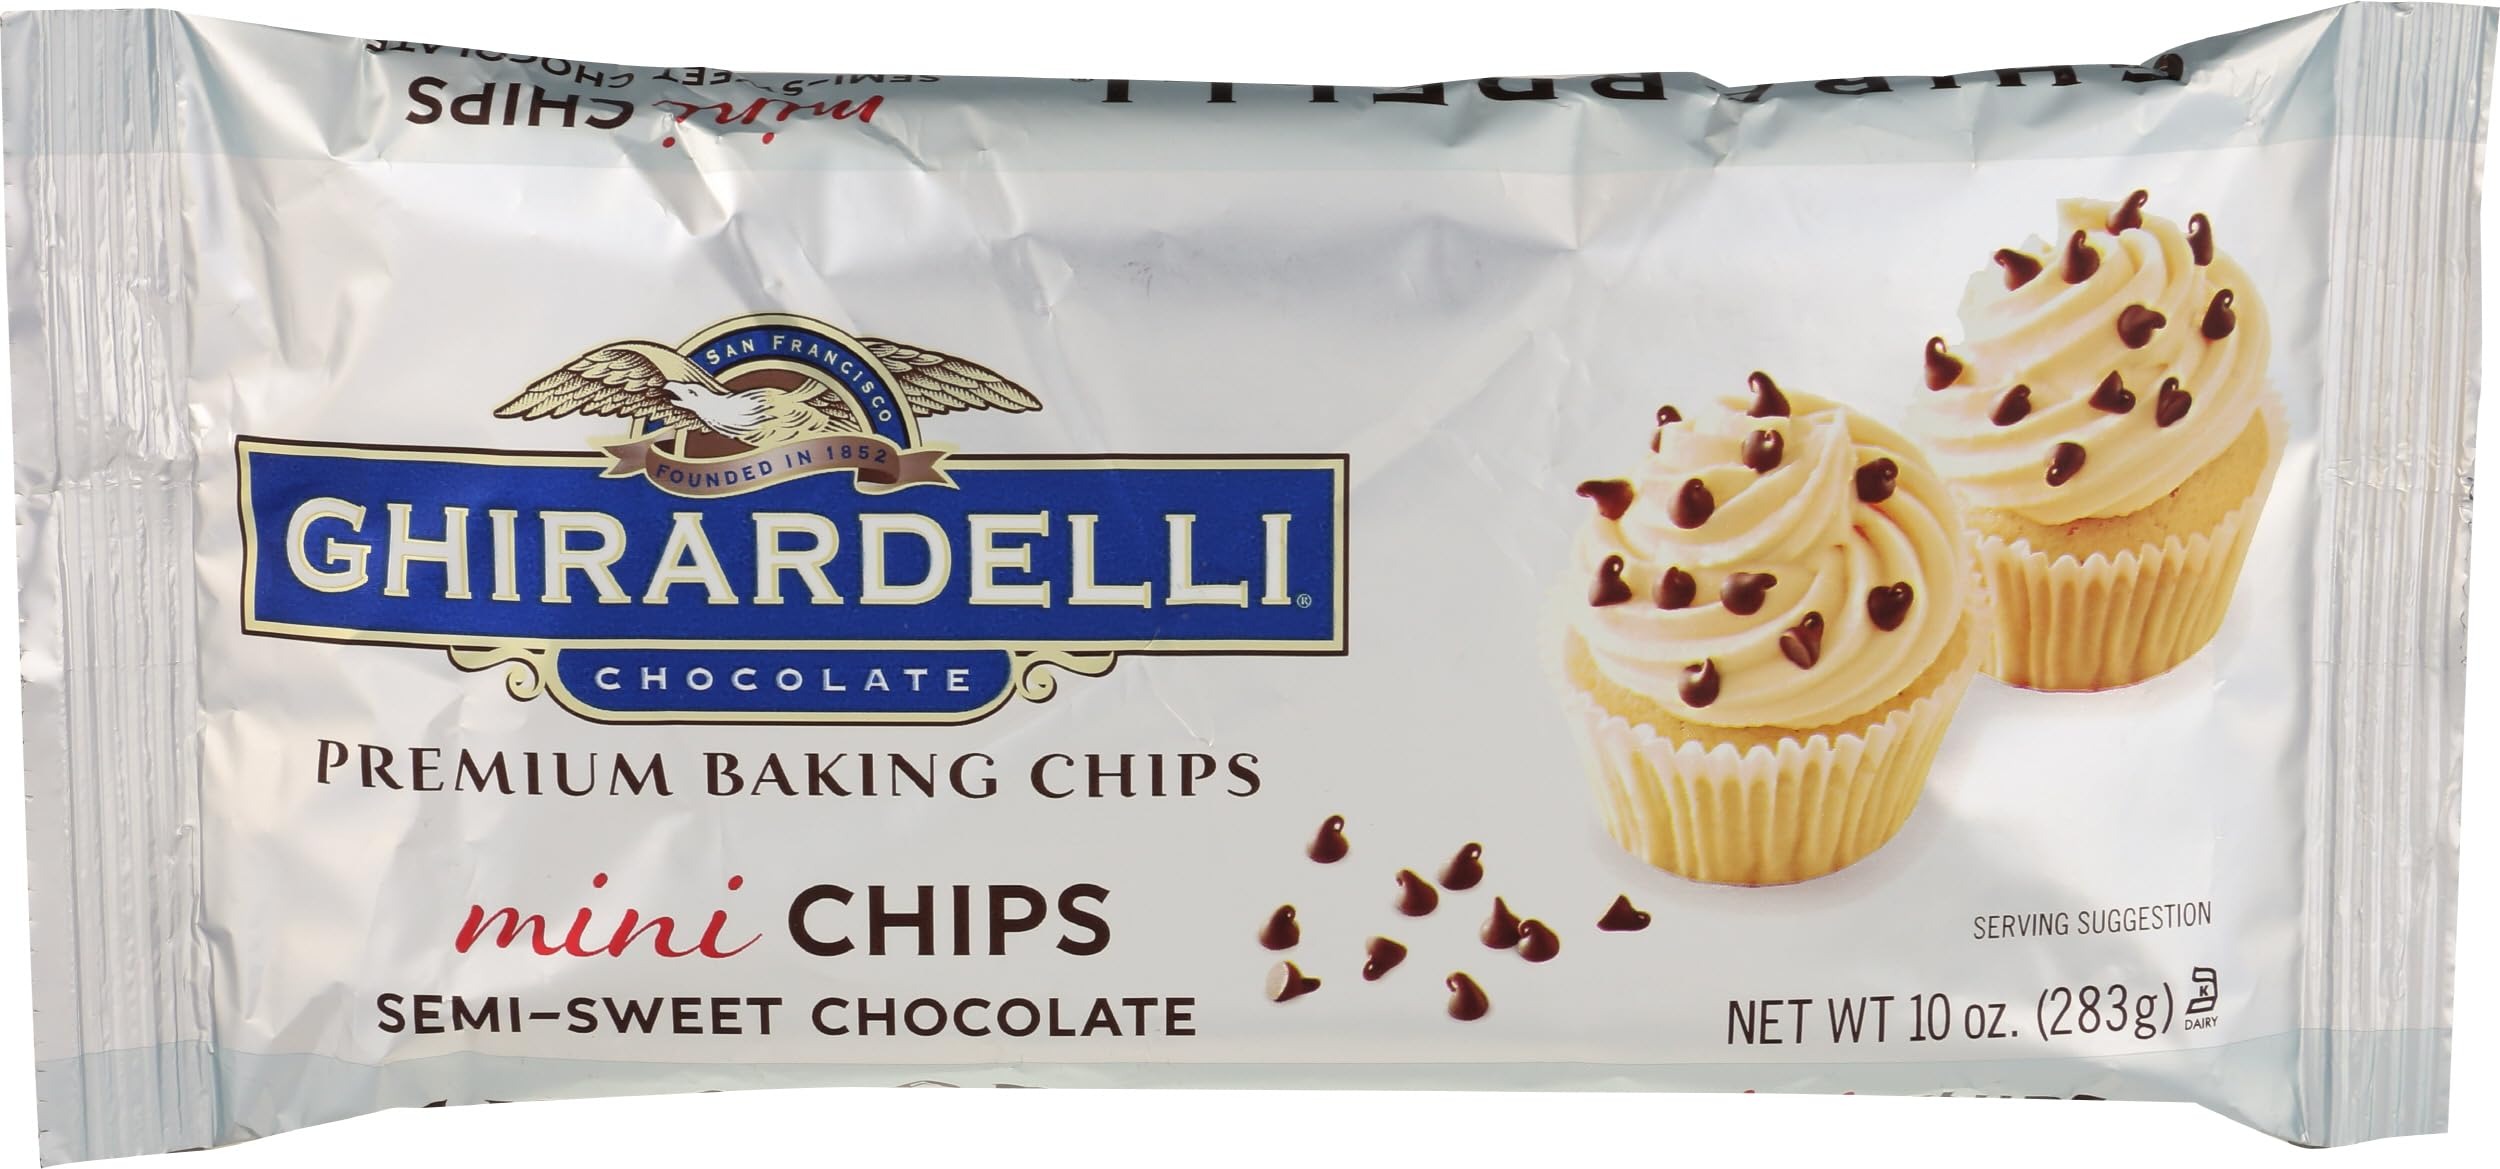
Item Name: Ghirardelli Semi-Sweet Chocolate Chips - 12 oz
Bullet Point 1: Ghirardelli Semi-Sweet Chocolate Chips are a carefully balanced blend of the finest ingredients, including real cocoa butter, unsweetened chocolate, and just the right touch of sugar
Bullet Point 2: Net Weight: 12 oz.
Product Description: Highest-quality cocoa butter, unsweetened chocolate, and just the right touch of sugar are blended together to create our iconic Semi-Sweet Baking Chips in diminutive form. Stir them into any recipe where you want a hit of classic chocolate flavor with more chips per mouthful. Ghirardelli Semi-Sweet Chocolate Mini Baking Chips | 10 oz. | Baking & Desserts
Value: 10.0
Unit: Ounce

Price: 5.84